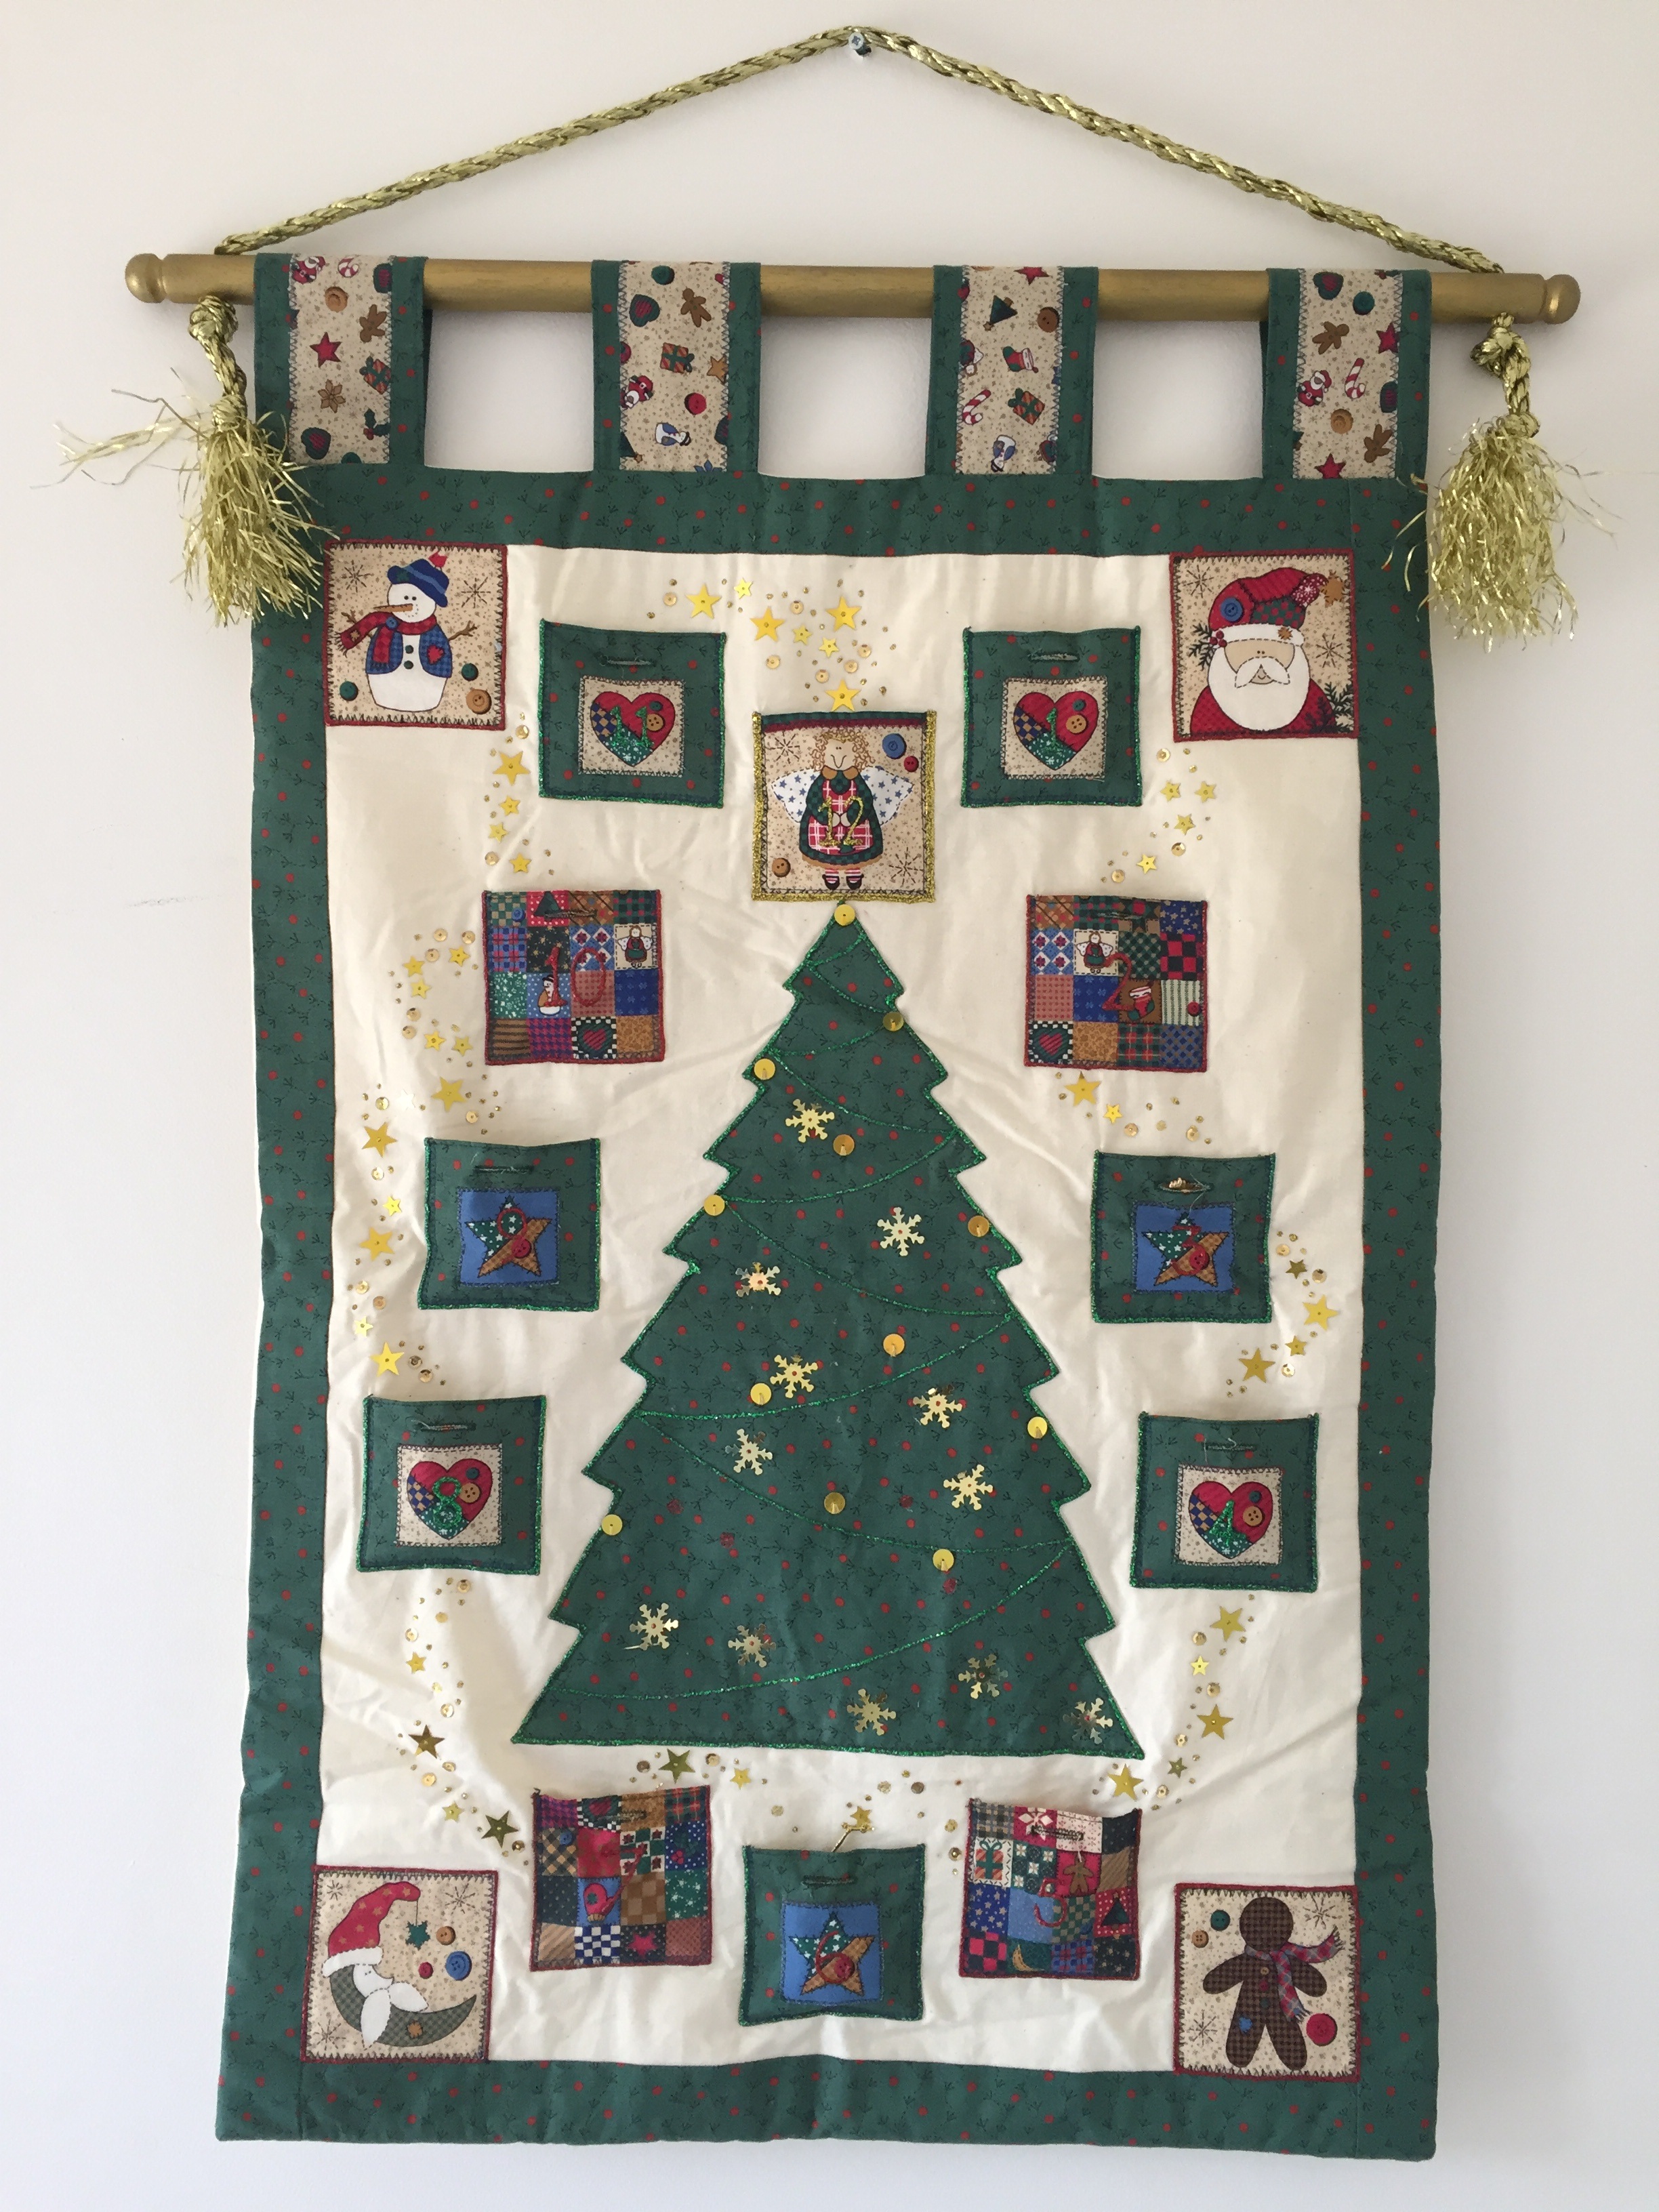
tree, interior, celebration, gift, decoration, holiday, craft, christmas, material, present, quilt, patchwork, advent, textile, art, children, happy, december, tradition, xmas, merry, quilting, wall hanging